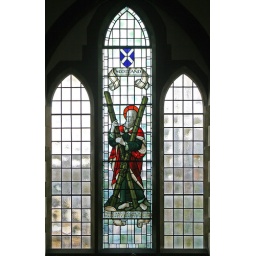
Stained glass window in the south aisle of St. Peter's church, Sheringham, Norfolk.